Francesco Scavullo

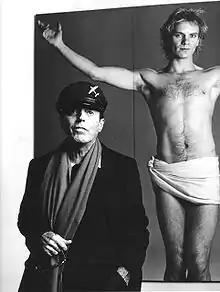
Scavullo and his 1984 portrait of Sting

Francesco Scavullo (January 16, 1921 – January 6, 2004) was an American fashion photographer best known for his work on the covers of "Cosmopolitan" for over three decades, and his celebrity portraits.